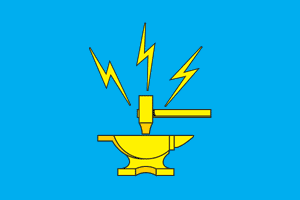
Dobrianka est une ville du kraï de Perm, en Russie. Sa population s'élève 33 395 habitants en 2014.